Question: Please indicate a possible affordance area of the knife that can be used for cutting
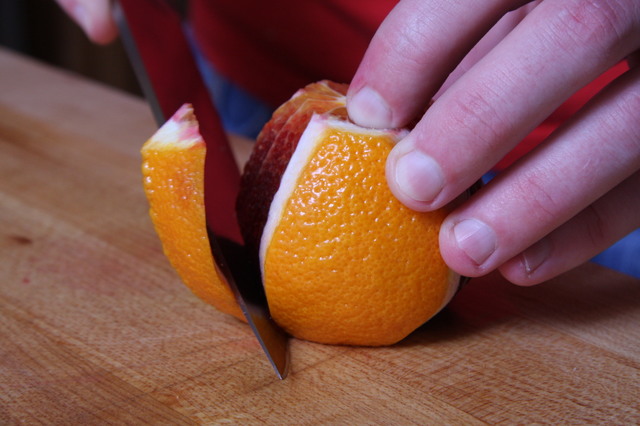
Answer: [107.856, 6.353, 291.385, 380.471]